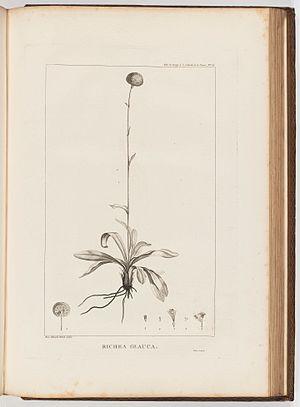
Richea est un genre de 11 espèces de plantes de la famille des Ericaceae. Neuf de ces espèces sont endémiques à la Tasmanie et les deux autres sont endémiques au sud-est du continent australien.